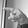
ASL letter: P